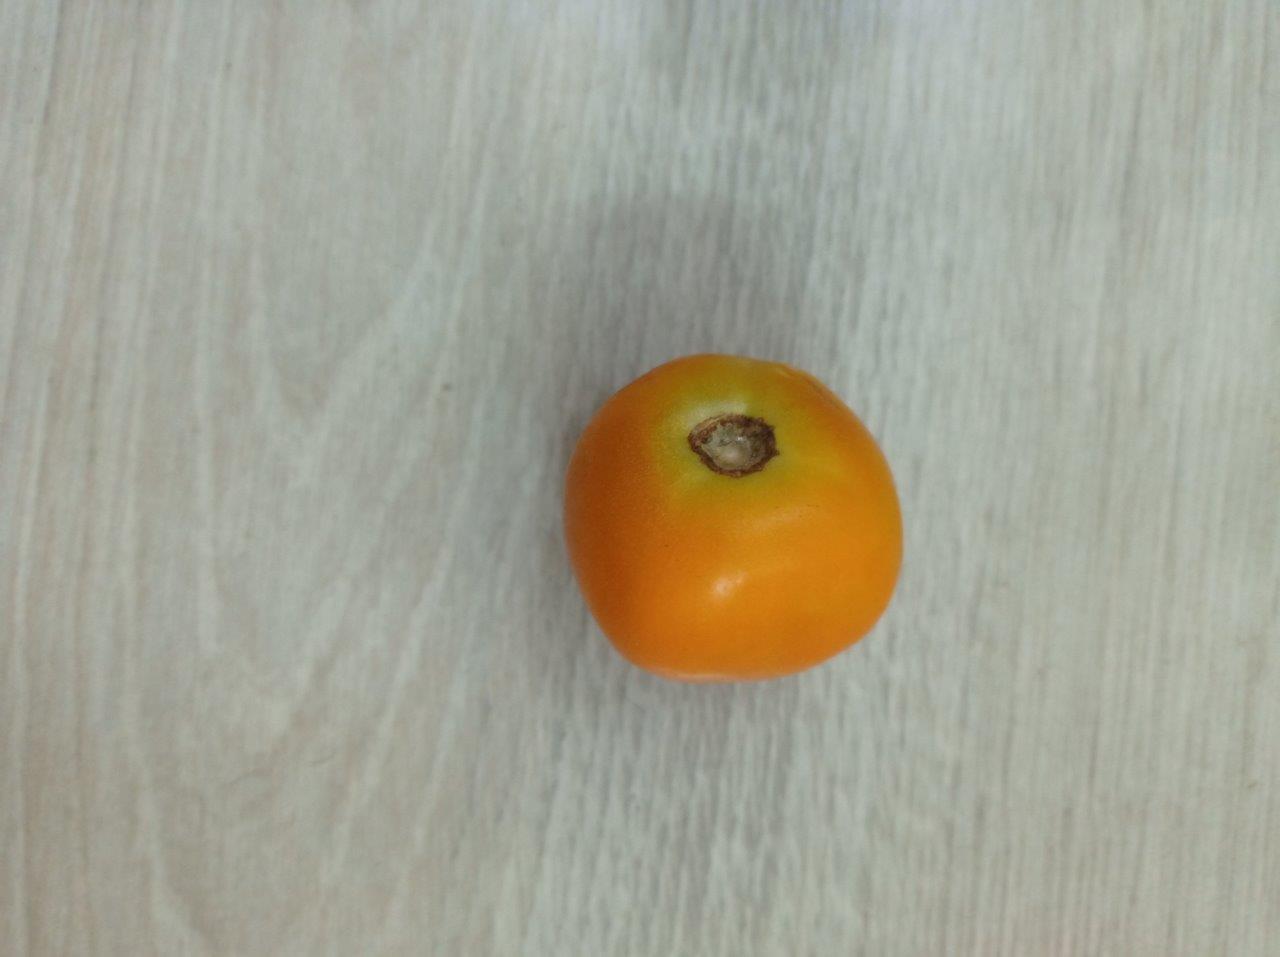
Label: Fresh